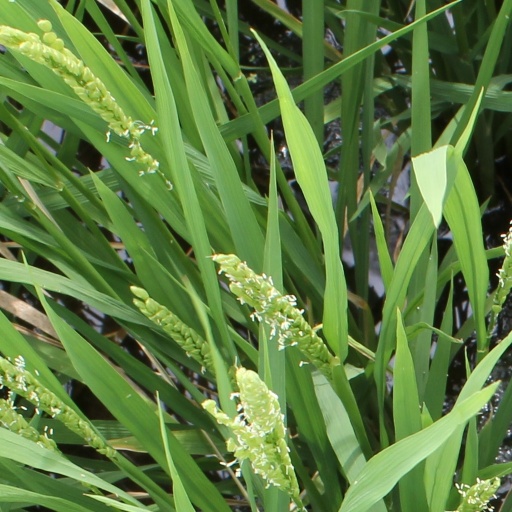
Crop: rice